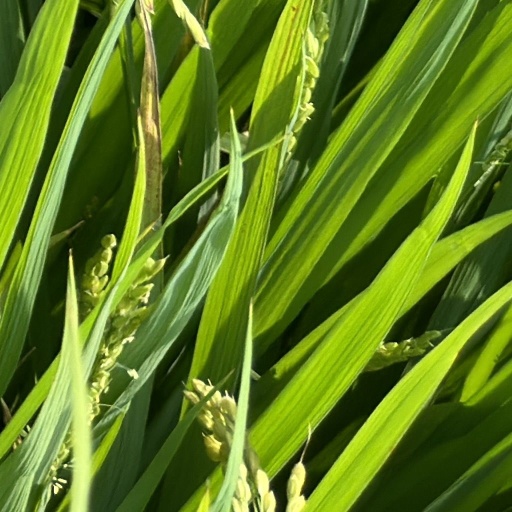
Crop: rice